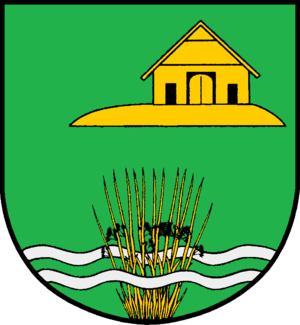
Raa-Besenbek
Coat of arms of Raa-Besenbek
Raa-Besenbek er en by og en kommune i det nordlige Tyskland, beliggende i Amt Elmshorn-Land under Kreis Pinneberg. Kreis Pinneberg ligger i den sydlige del af delstaten Slesvig-Holsten.